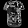
Label: T - shirt / top